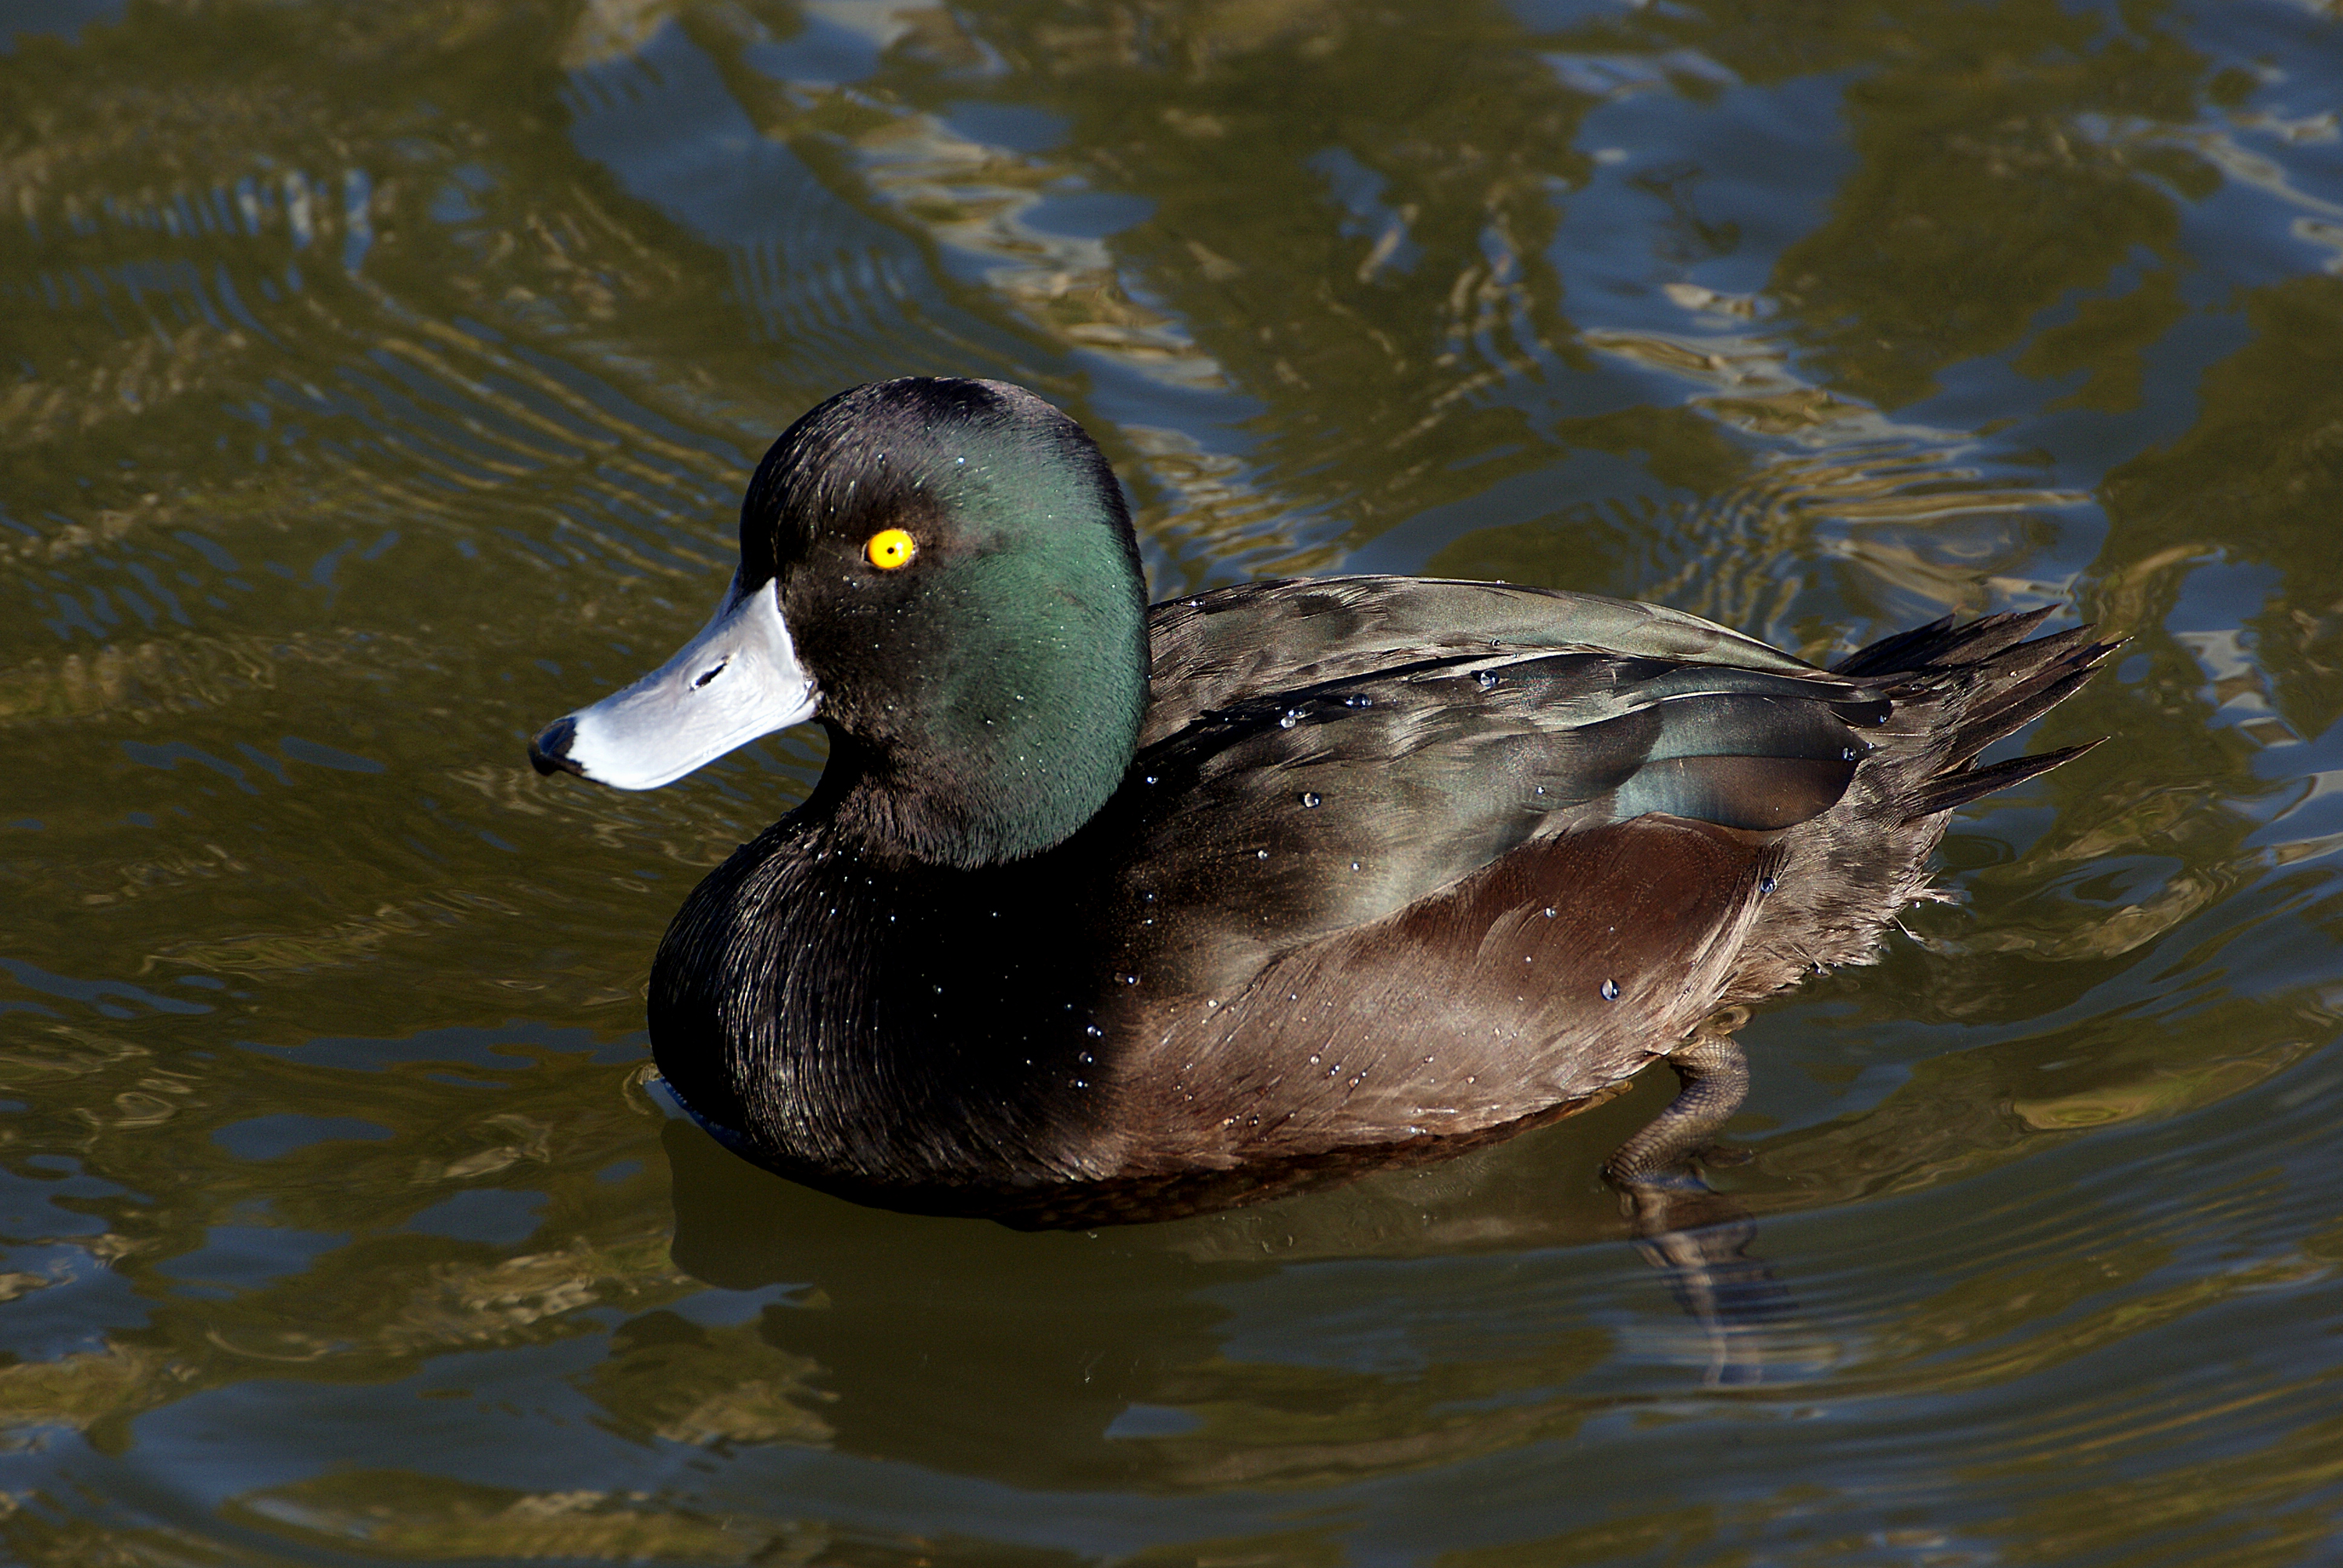
water, nature, bird, wing, wildlife, reflection, beak, fauna, duck, vertebrate, sony, waterfowl, newzealandbirds, scaup, water bird, mallard, canard, ducks geese and swans, seaduck